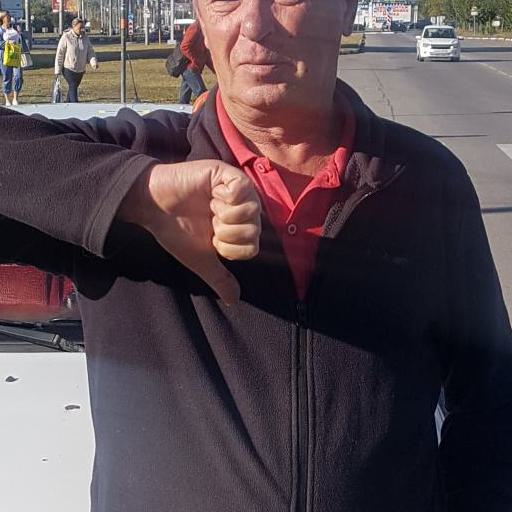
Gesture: dislike